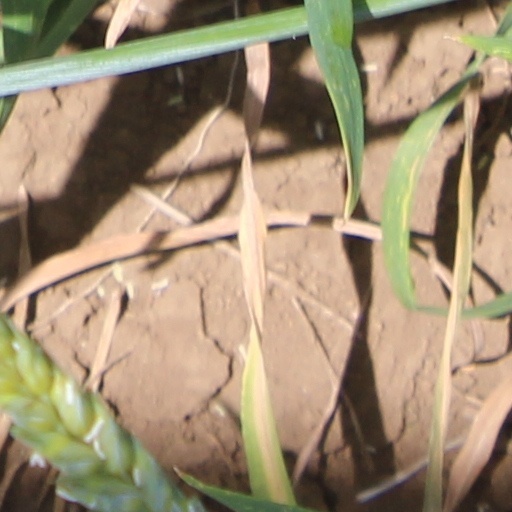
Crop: wheat